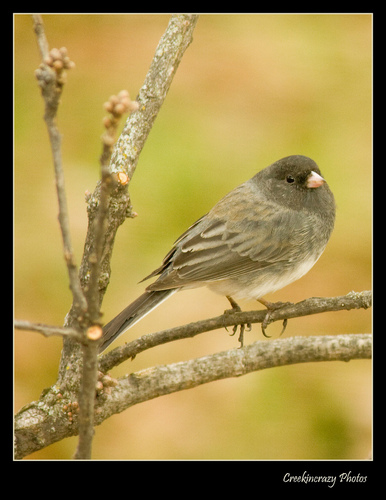
the bird has a small bill that is orange and a black eyering.
this bird has a white belly and breast, gray crown, and gray and white secondaries.
this is a bird with a white belly, grey back and a white beak.
this is a grey bird with a white belly and a small orange beak.
this bird is brown and white in color with small brown beak, and brown eye rings.
this particular bird has a white belly and gray breast and small orange bill
this bird is brown and white in color, with a stubby beak.
the bird has a puffy grey belly and short bill.
this bird has a grey crown, grey primaries, and a grey belly.
this bird has wings that are grey and has a white belly
Species: Dark Eyed Junco